Kevin Bradfield

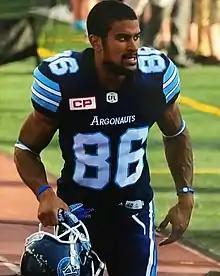
Bradfield with the Toronto Argonauts

Kevin Jalao Bradfield (born March 19, 1993) is a Canadian former professional football wide receiver who played for the Toronto Argonauts of the Canadian Football League (CFL). He was selected by the Argonauts in the seventh round of the 2015 CFL draft. He played CIS football at the University of Toronto from 2011 to 2014.